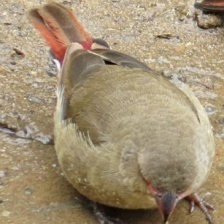
Species: AFRICAN FIREFINCH
Scientific name: LAGONOSTICTA RUBRICATA
ImageNet parent category: house_finch